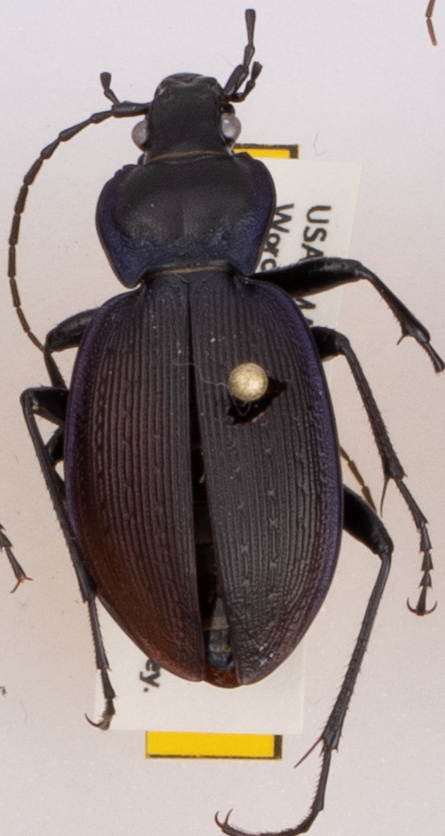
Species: Carabus goryi
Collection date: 2018-05-08
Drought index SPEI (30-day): -0.036
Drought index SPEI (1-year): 0.32
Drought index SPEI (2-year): -0.8